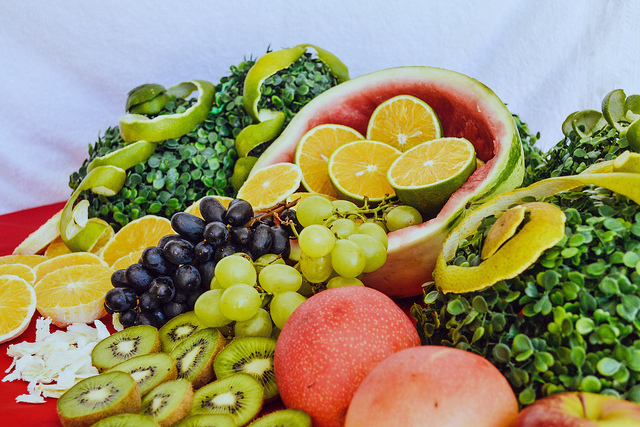
user: Given an image and a question. Answer the question in a short answer. Question: Which of these fruits contains the least sugar? Short Answer:
assistant: lime